List of flexible-fuel vehicles by car manufacturer

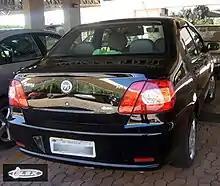
Fiat Siena Flex (Brazilian version).

Fiat offers the following vehicles in the Brazilian market under the label "Flex". These vehicles are capable of running on any blend from E20-E25 to E100